Florian Bruns

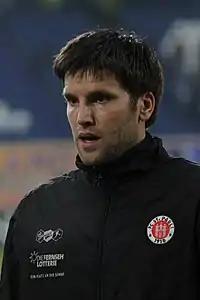
Bruns with St. Pauli in 2012

Florian Bruns (born 21 August 1979) is a German football coach and former player who played as a midfielder. He was the assistant coach of Werder Bremen II and was promoted to interim assistant coach of the professional team of SV Werder Bremen on 12 March 2016. After leaving this post in summer 2017, he joined SC Freiburg in the role of assistant coach.